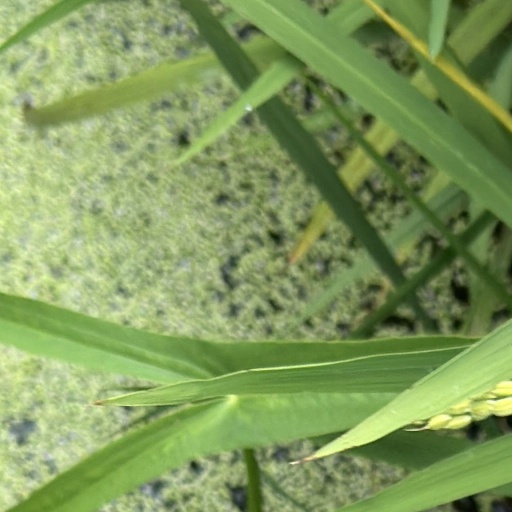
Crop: rice